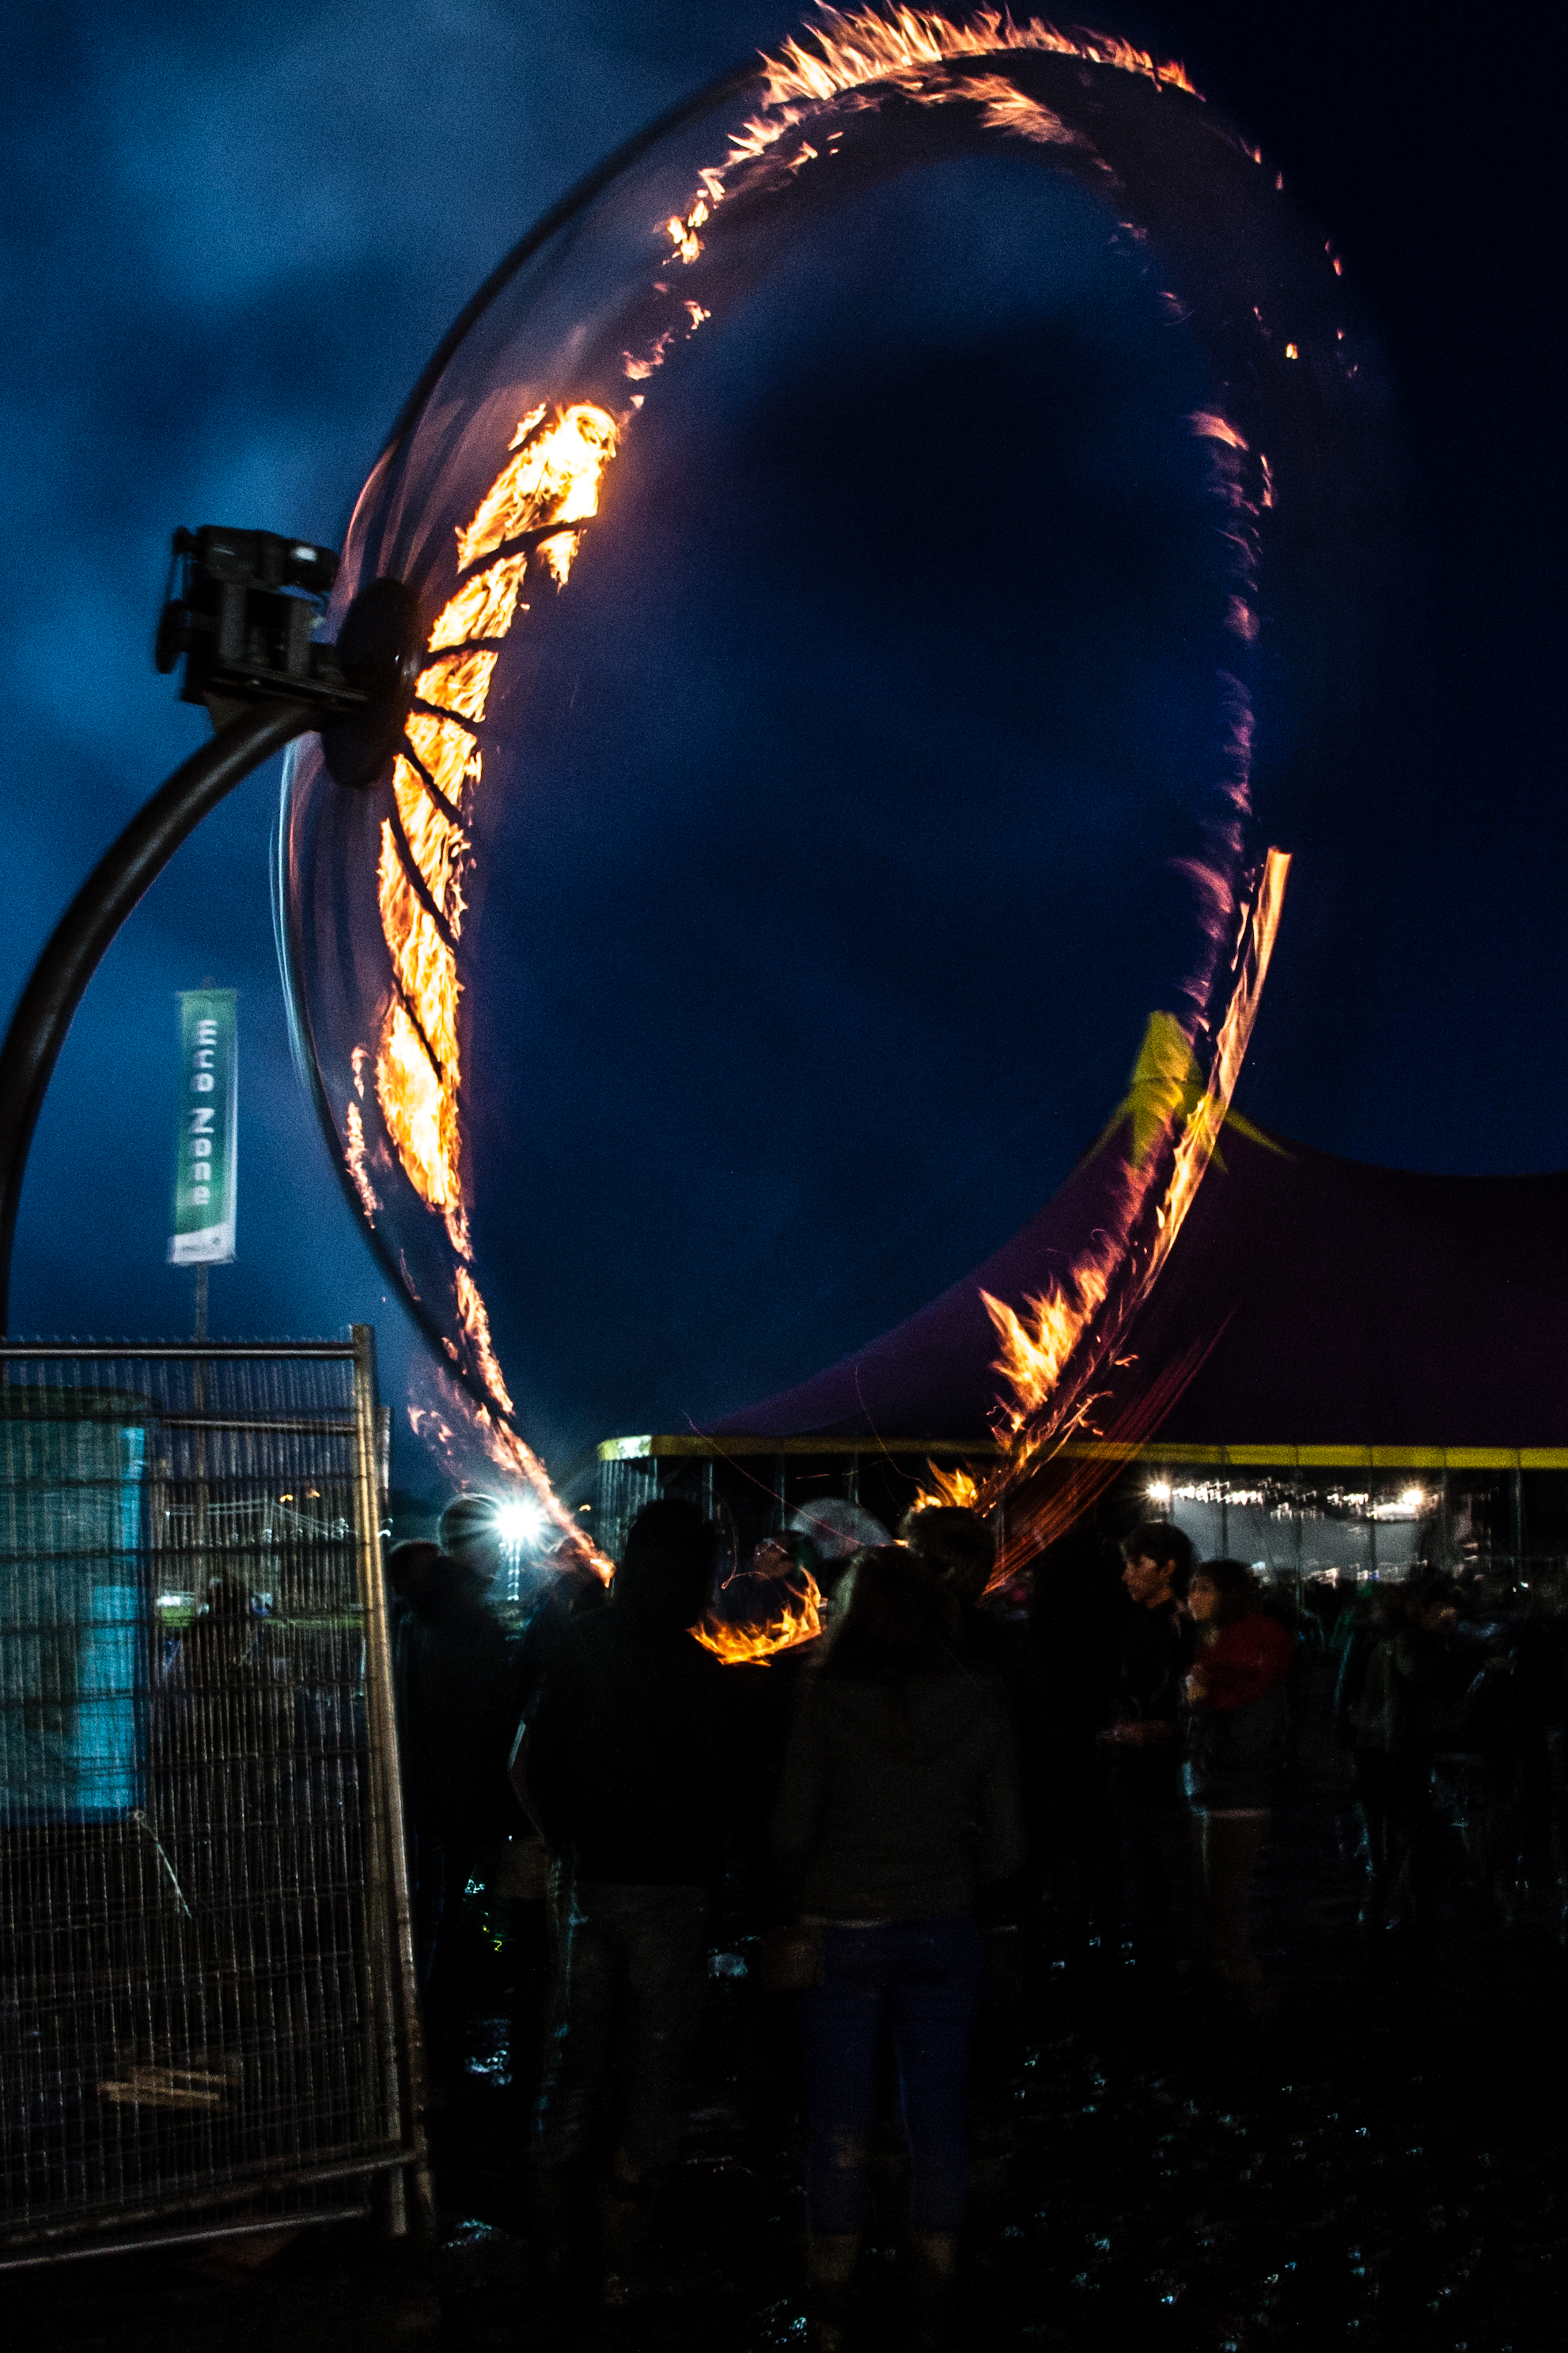
light, night, reflection, ferris wheel, darkness, festival, 2012, dour, roue, de, dour2012, alain, feu, firewheel, ambiance, clerck, alaindeclerck, tourist attraction, outdoor recreation, atmosphere of earth